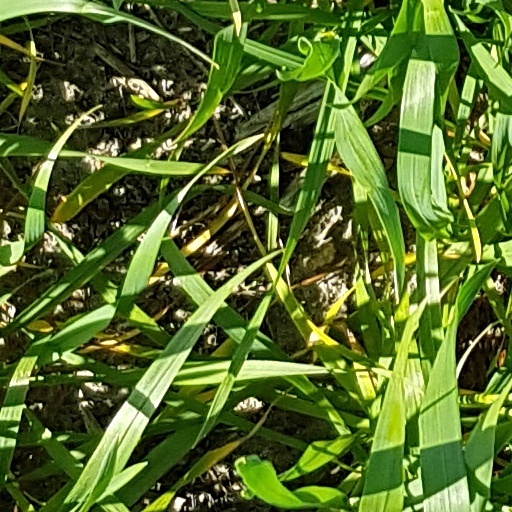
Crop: wheat